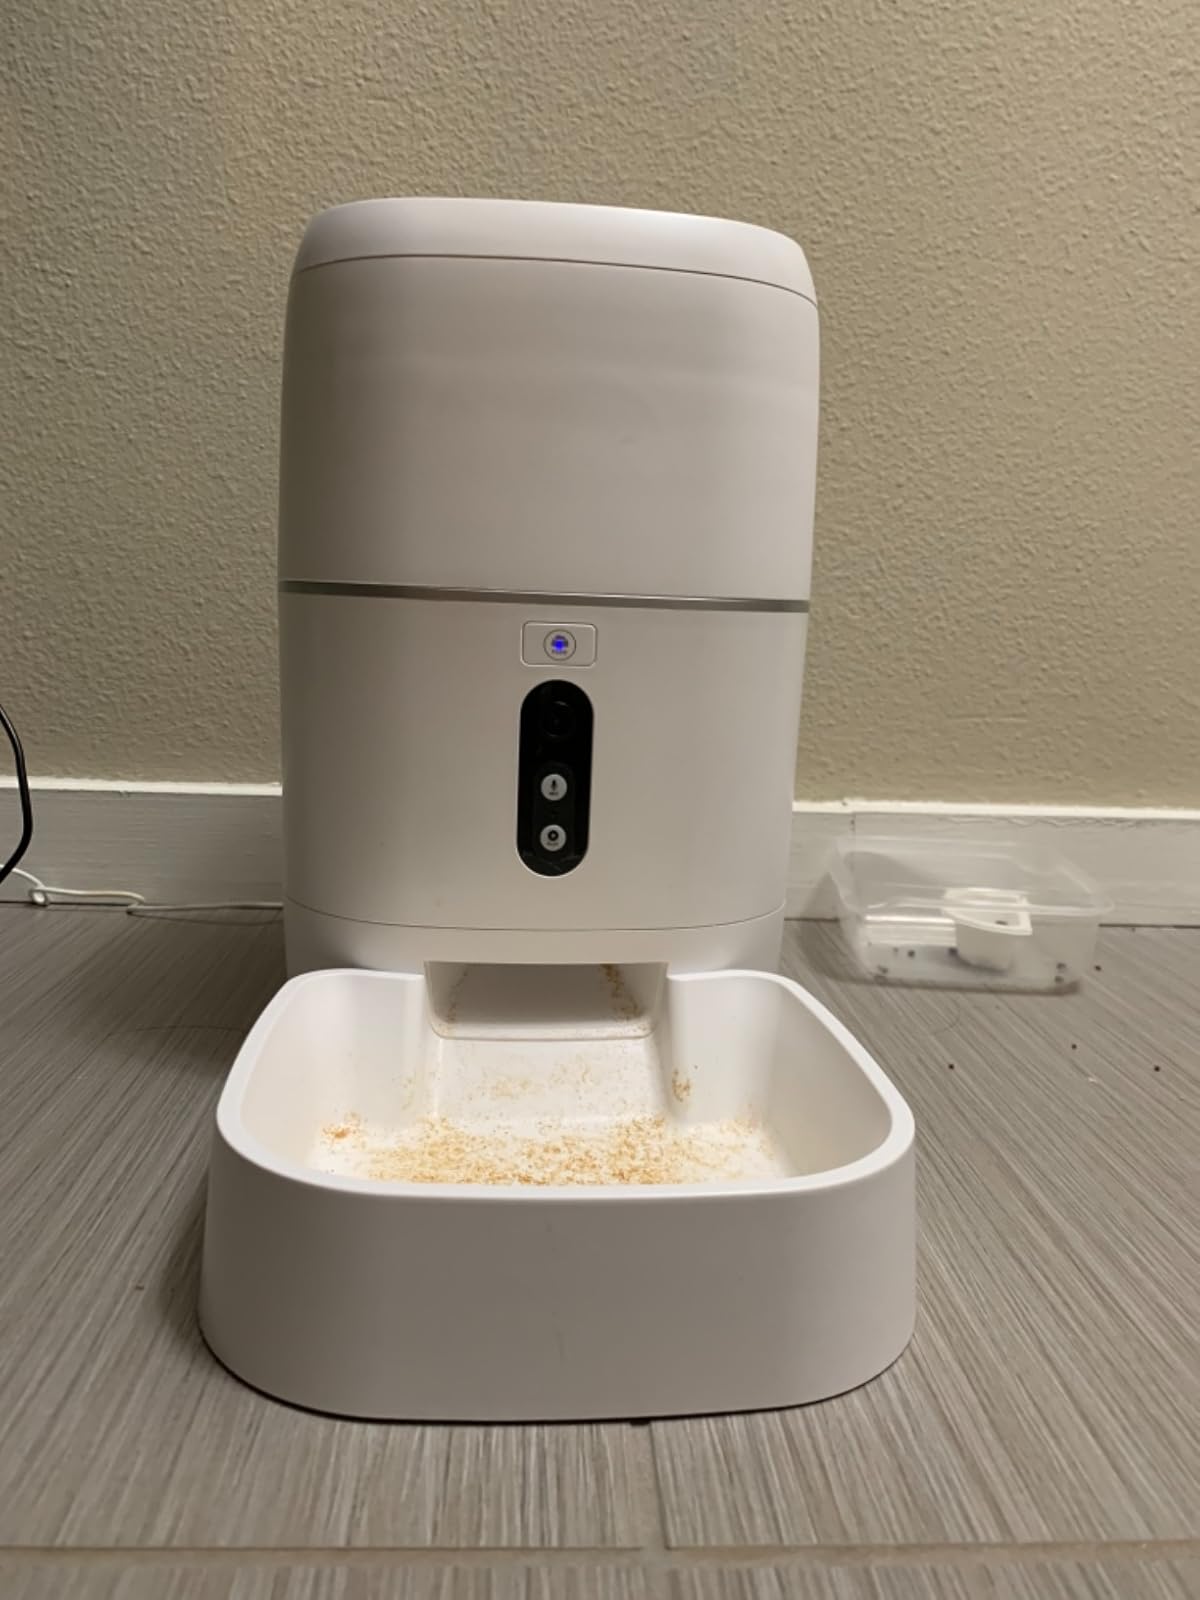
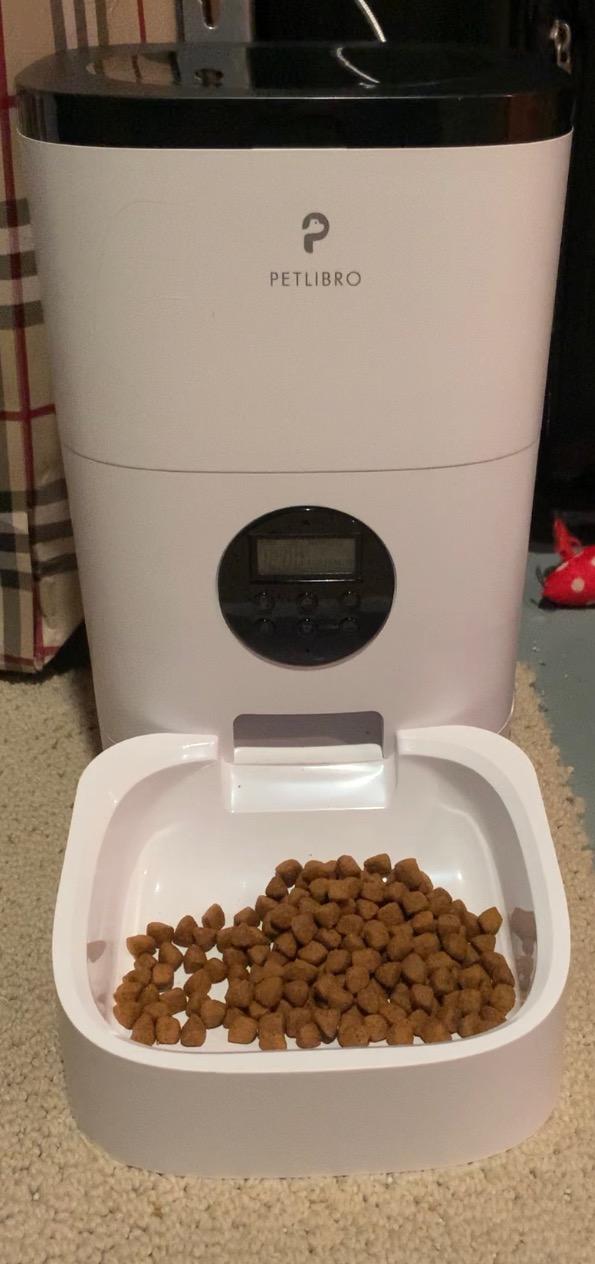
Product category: items_feeder
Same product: no